Station wagon

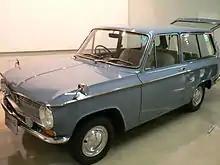
1963–1968 Mazda Familia

Germany is the largest market for station wagons in the world, with around 600,000 to 700,000 vehicles sold each year—amounting to 20% of all car sales. German-designed station wagons have been produced by Audi, BMW, Borgward, Mercedes-Benz, Opel, and Volkswagen. Some larger models are available with a third row of seats, such as the rear-facing jump seat for two passengers in the cargo area of the Mercedes-Benz E-Class wagon.